España de Puebla

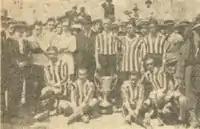
1926 Copa Gallegos Champion.

After its main rival club Reforma disappeared in 1921, the club felt the effect and had three years of mediocre play. It was in 1925 when Laureno R Alvarez took over the presidency of the club which lifted the club back up. During these years the club started traveling to states like Veracruz, Mexico City, and Hidalgo to play against top-tier opposition such as Club America, C.F. Aurrerá, Germania F.V., C.F. Pachuca, and Albinegros de Orizaba – clubs who played in the semi professional Primera Fuerza league. In 1926 the club managed to win the Copa Excelsior which they won for a second time in 1928. In 1927 the club won the Copa Gallegos against Club Pachuca (the cup was donated by a wealthy man of the city of Pachuca). The club's success was noticed in Mexico City in particular; Real Club España would buy some of the club's players. One of the most successful players and a fan favorite was Joaquín Colubi Rodríguez. In 1930 Antonio Guerra took over in a time where the club was just about to start the biggest rivalry in its history.